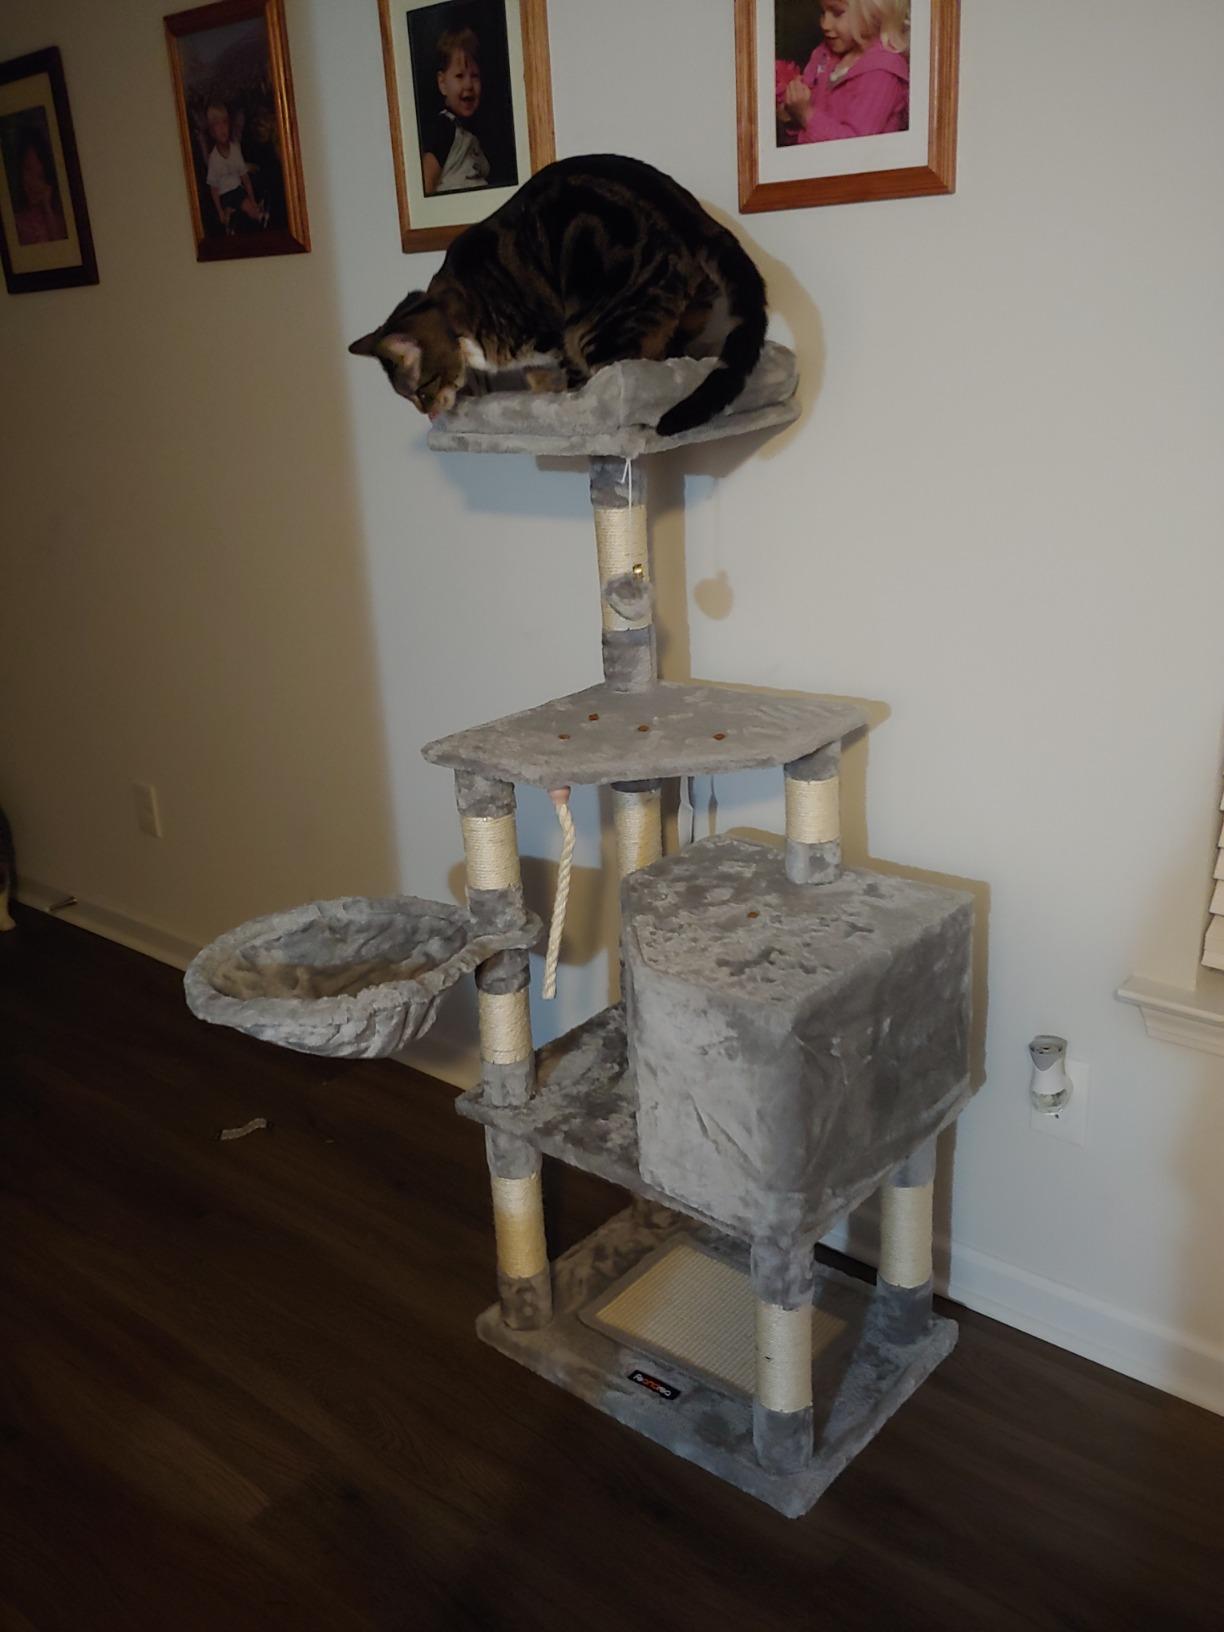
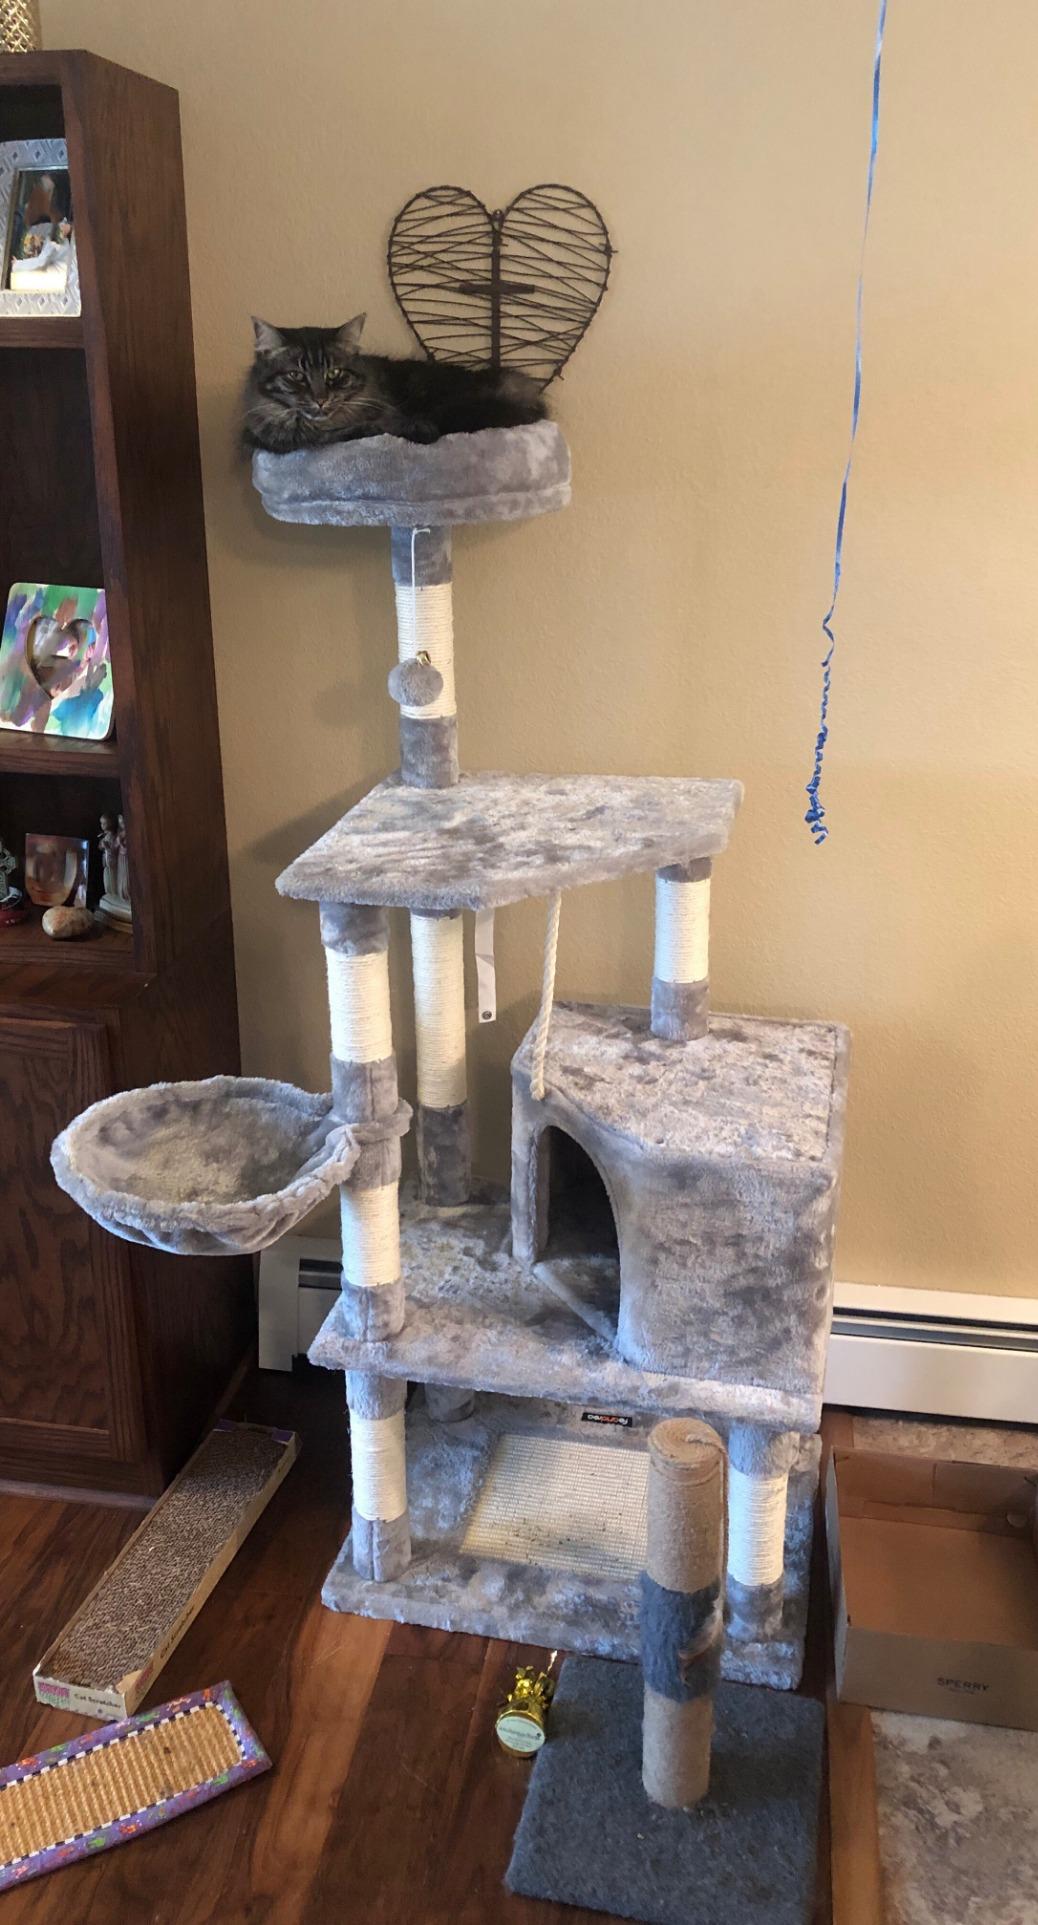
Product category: items_cat tree
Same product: yes